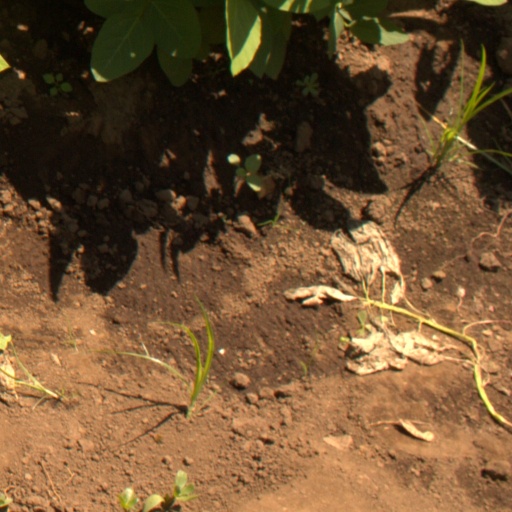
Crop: soybean